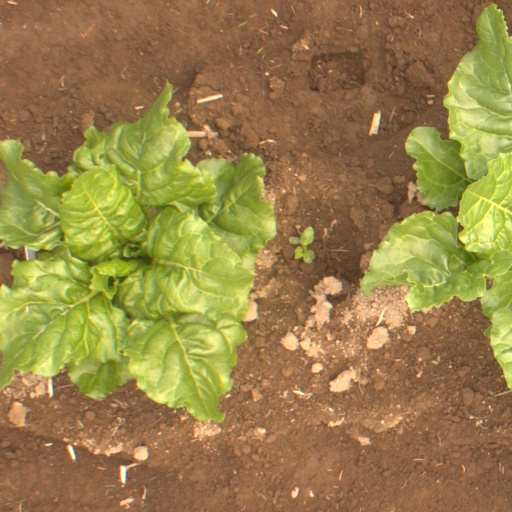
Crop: sugar beet